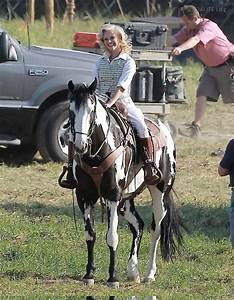
Label: horse